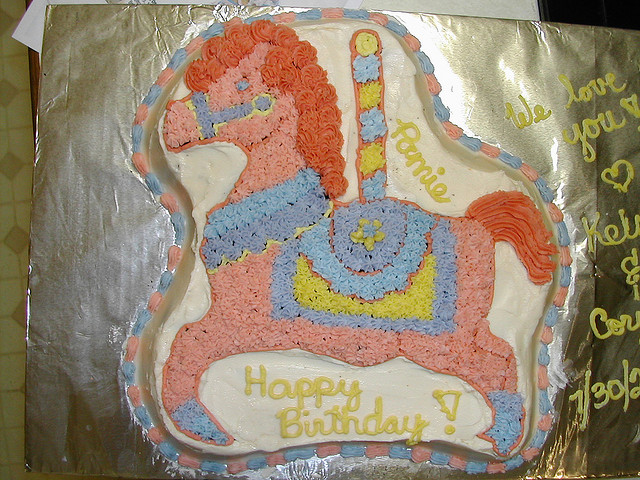
user: Given an image and a question. Answer the question in a short answer. Question: What was this art made of? Short Answer:
assistant: frost